Water supply and sanitation in Australia

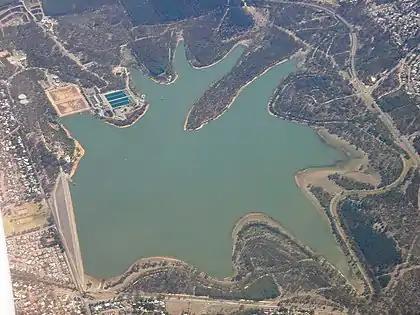
The Happy Valley Reservoir stores water for supply to Adelaide.

The amount of water required from the River Murray varies from about 40 per cent of Adelaide's water needs in a normal rainfall year to as much as 90 per cent in a dry year. At full capacity the above-mentioned reservoirs hold about 200 million cubic meters of water, or a little less than one year's supply for metropolitan Adelaide.